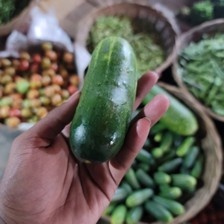
Label: cucumber